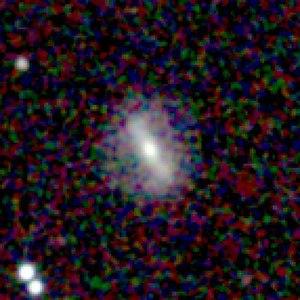
Voici une liste de galaxies spirales notables, classée en fonction de leur nom, de la constellation hôte, de la magnitude apparente et de la classification morphologique des galaxies.